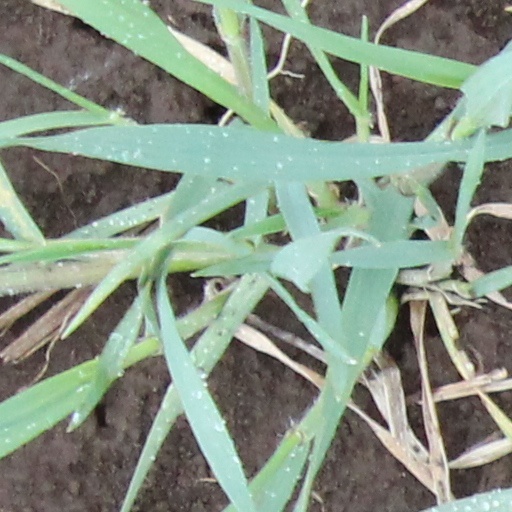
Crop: wheat